High Speed Championship

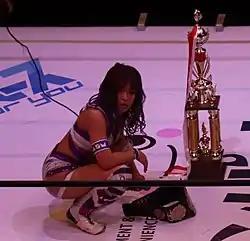
As all of Stardom's titles, the High Speed Championship is awarded to the champion with a symbolic trophy. AZM (pictured) on the second night of the Stardom World Climax 2022.

Originated in NEO Japan Ladies Pro-Wrestling, Natsuki☆Taiyo became the inaugural champion on May 5, 2009, after defeating Ray. Tetsuya Koda, NEO president, has stated that the championship was inspired after a match between Kyoko Inoue and Manami Toyota in 1994. On November 19, 2010, with the closing of NEO, Stardom acquired the rights to title.